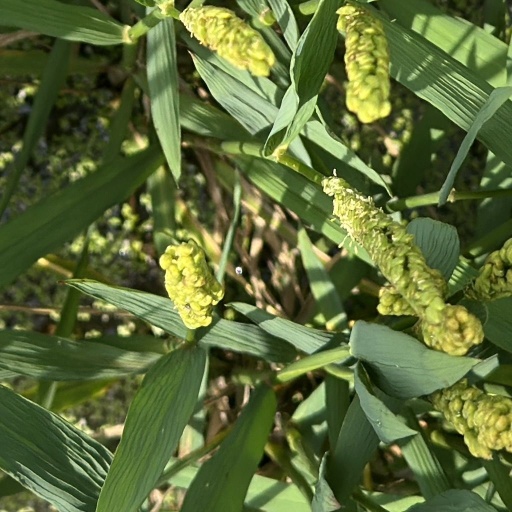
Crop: rice